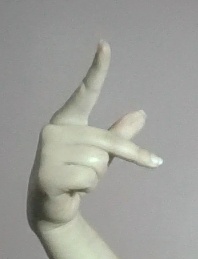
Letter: dha